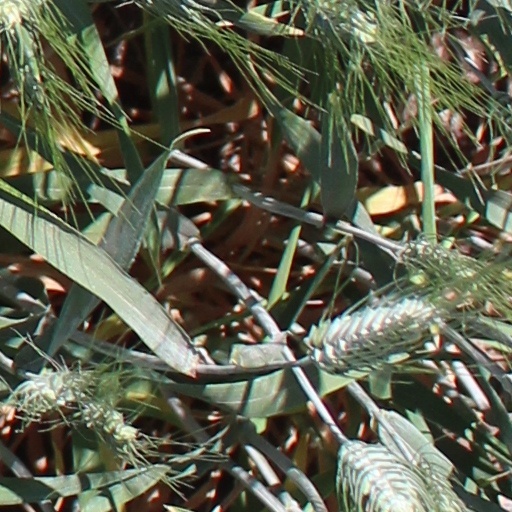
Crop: wheat